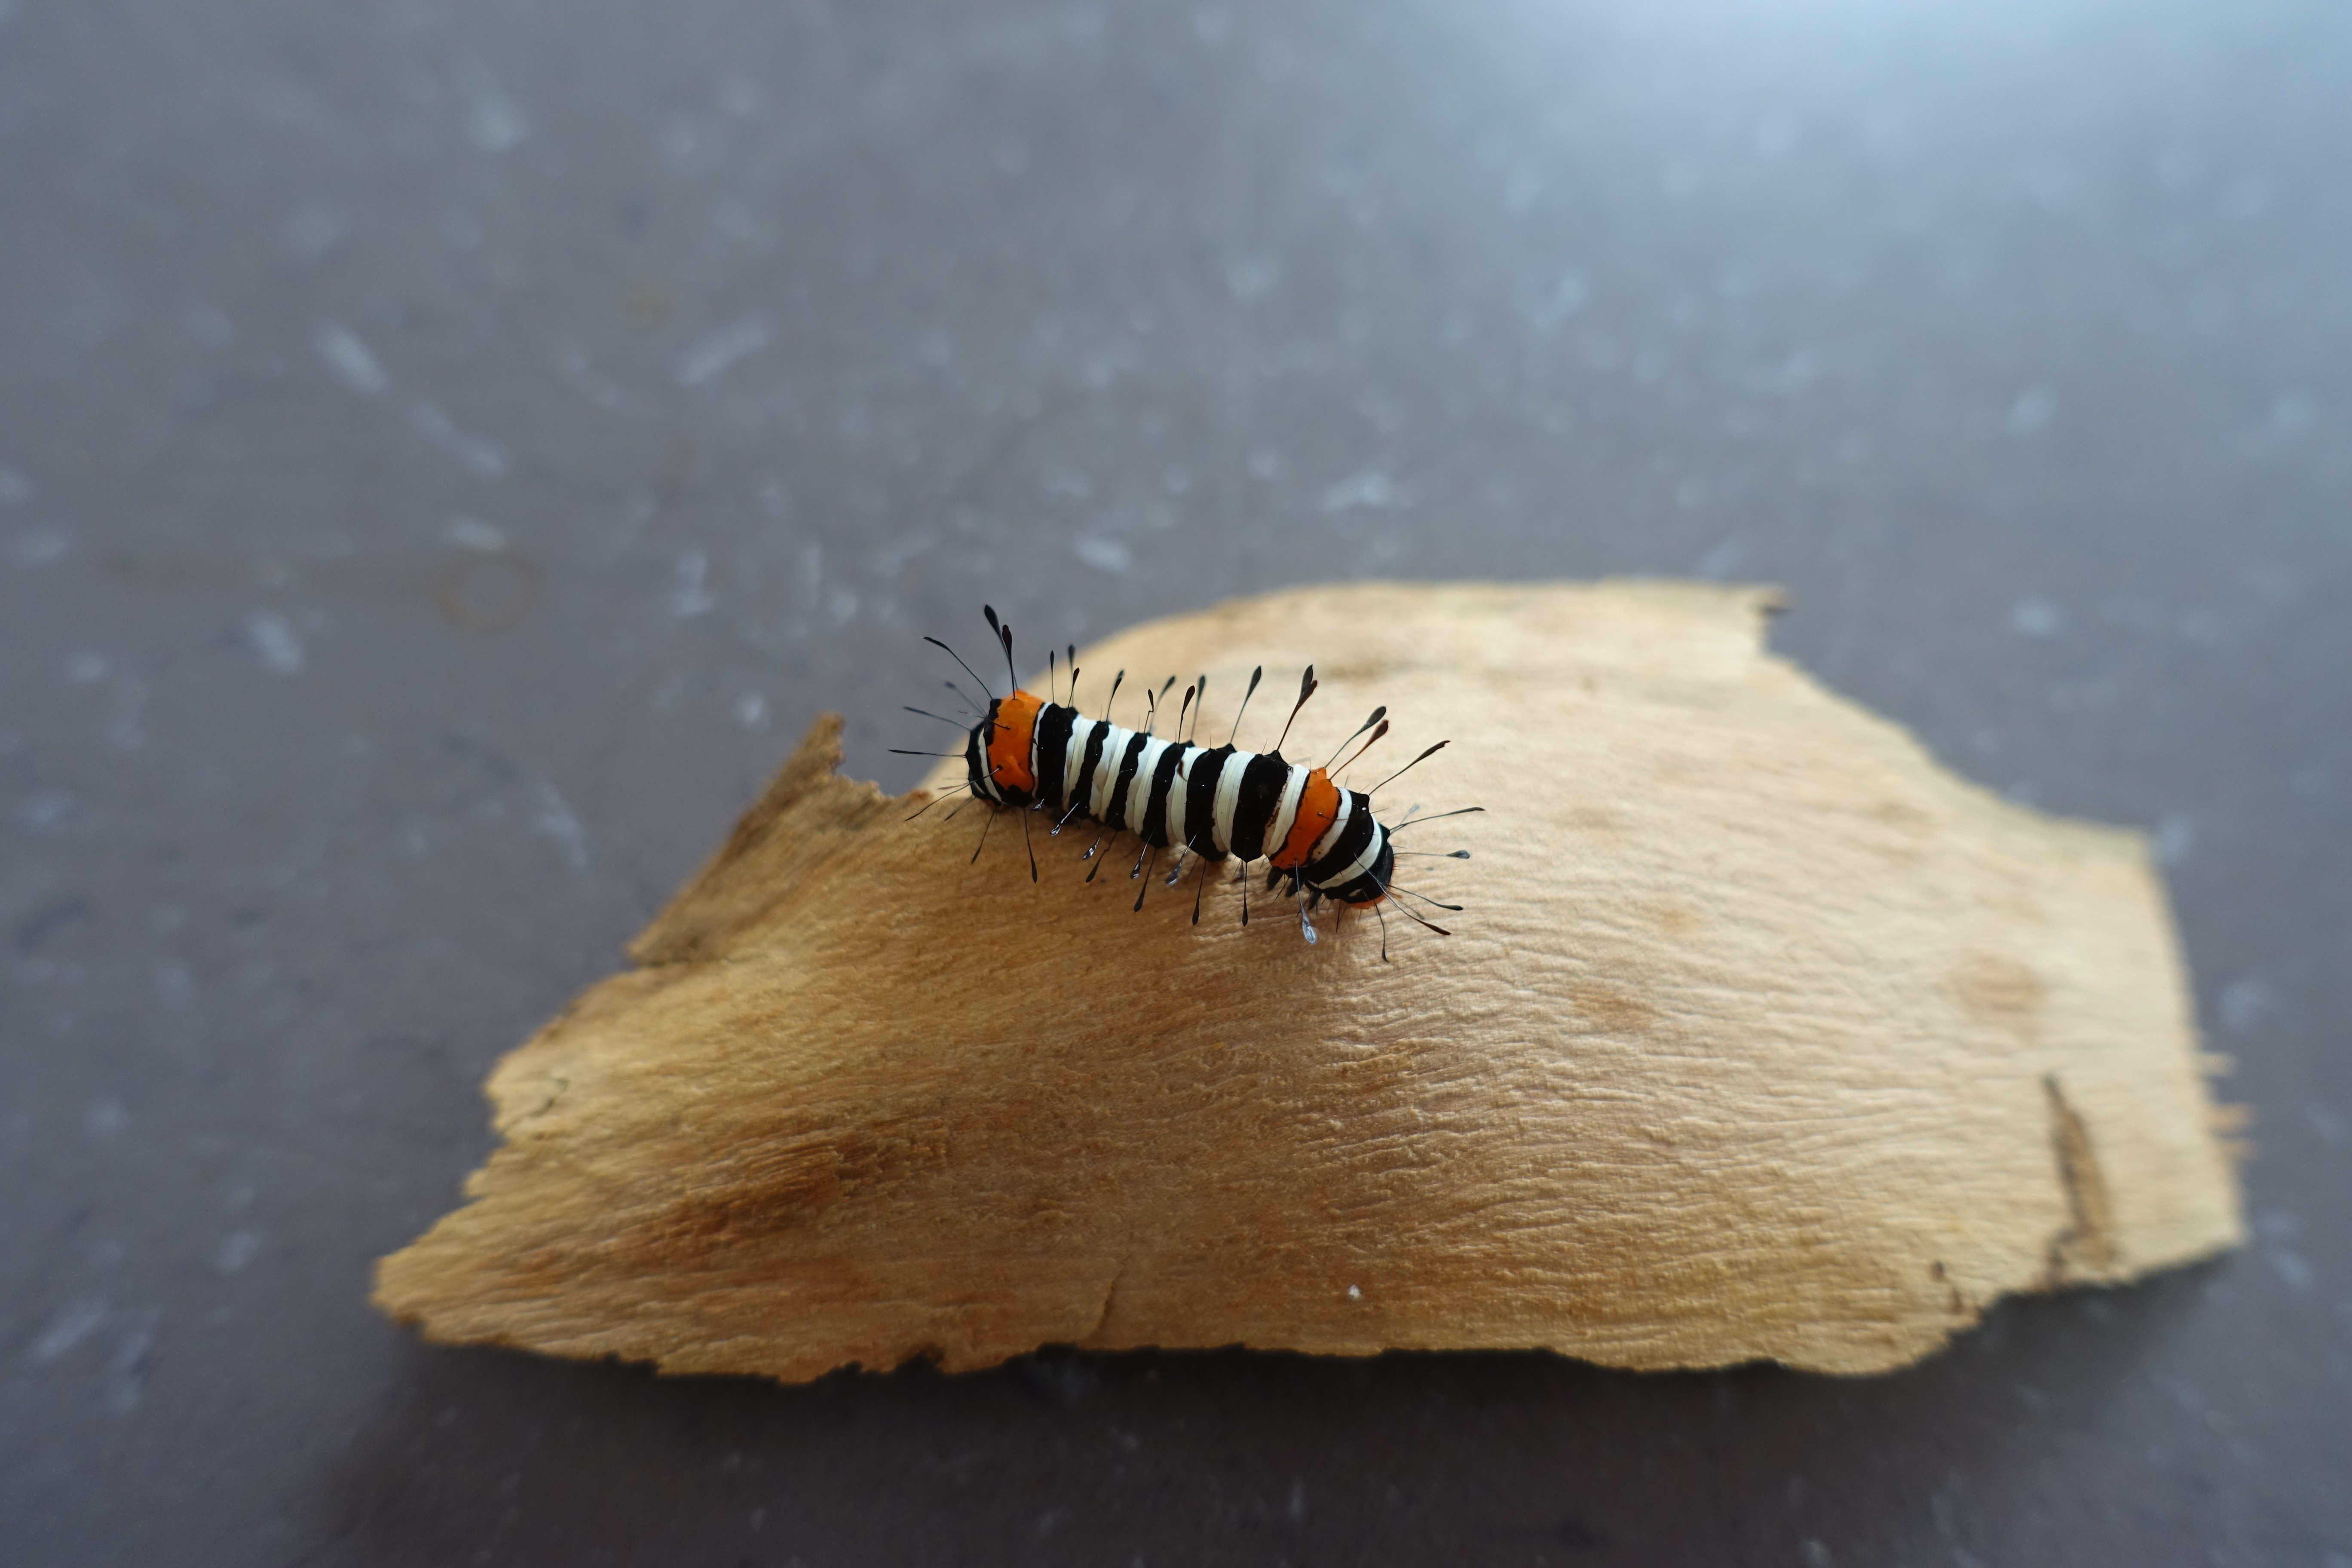
hand, spiky, wing, leaf, colourful, insect, moth, closeup, fauna, invertebrate, caterpillar, close up, macro photography, larvae, crawler, moths and butterflies